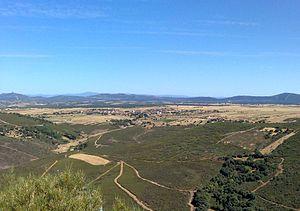
Figueruela de Arriba est une municipalité espagnole de la communauté autonome de Castille-et-León et de la province de Zamora. En 2015, elle comptait 405 habitants.